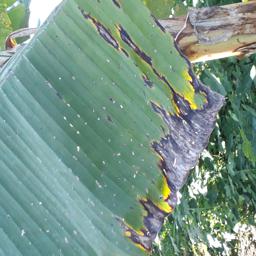
Label: POTASSIUM DEFICIENCY